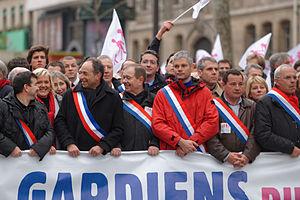
Tête du cortège de la place d'Italie lors de la «
Le mariage entre personnes du même sexe en France, également qualifié mariage homosexuel ou mariage pour tous est autorisé par la loi depuis le 17 mai 2013. Il consiste en la possibilité pour un couple de deux femmes ou de deux hommes de contracter un mariage civil, auparavant réservé à un homme et une femme.